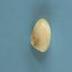
Maize quality: Good